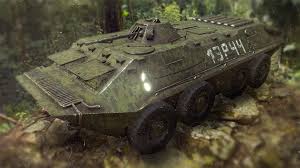
Label: BTR-70